Arms Control and Disarmament Agency

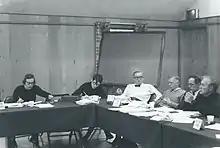
Scholars discussing issues of American defense posture and European security during a 1969 ACDA meeting at Lake Mohonk, New York

The Arms Control and Disarmament Agency was established by the Arms Control and Disarmament Act, . The bill was drafted by presidential adviser John J. McCloy. Its predecessor was the U.S. Disarmament Administration, part of the U.S. Department of State (1960–61).